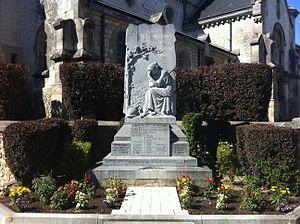
Isles-sur-Suippe est une commune française en région Grand Est. Faisant partie des communes les plus septentrionales du département de la Marne, elle est limitrophe du département des Ardennes et, en 2017, compte 898 Islois et Isloises.